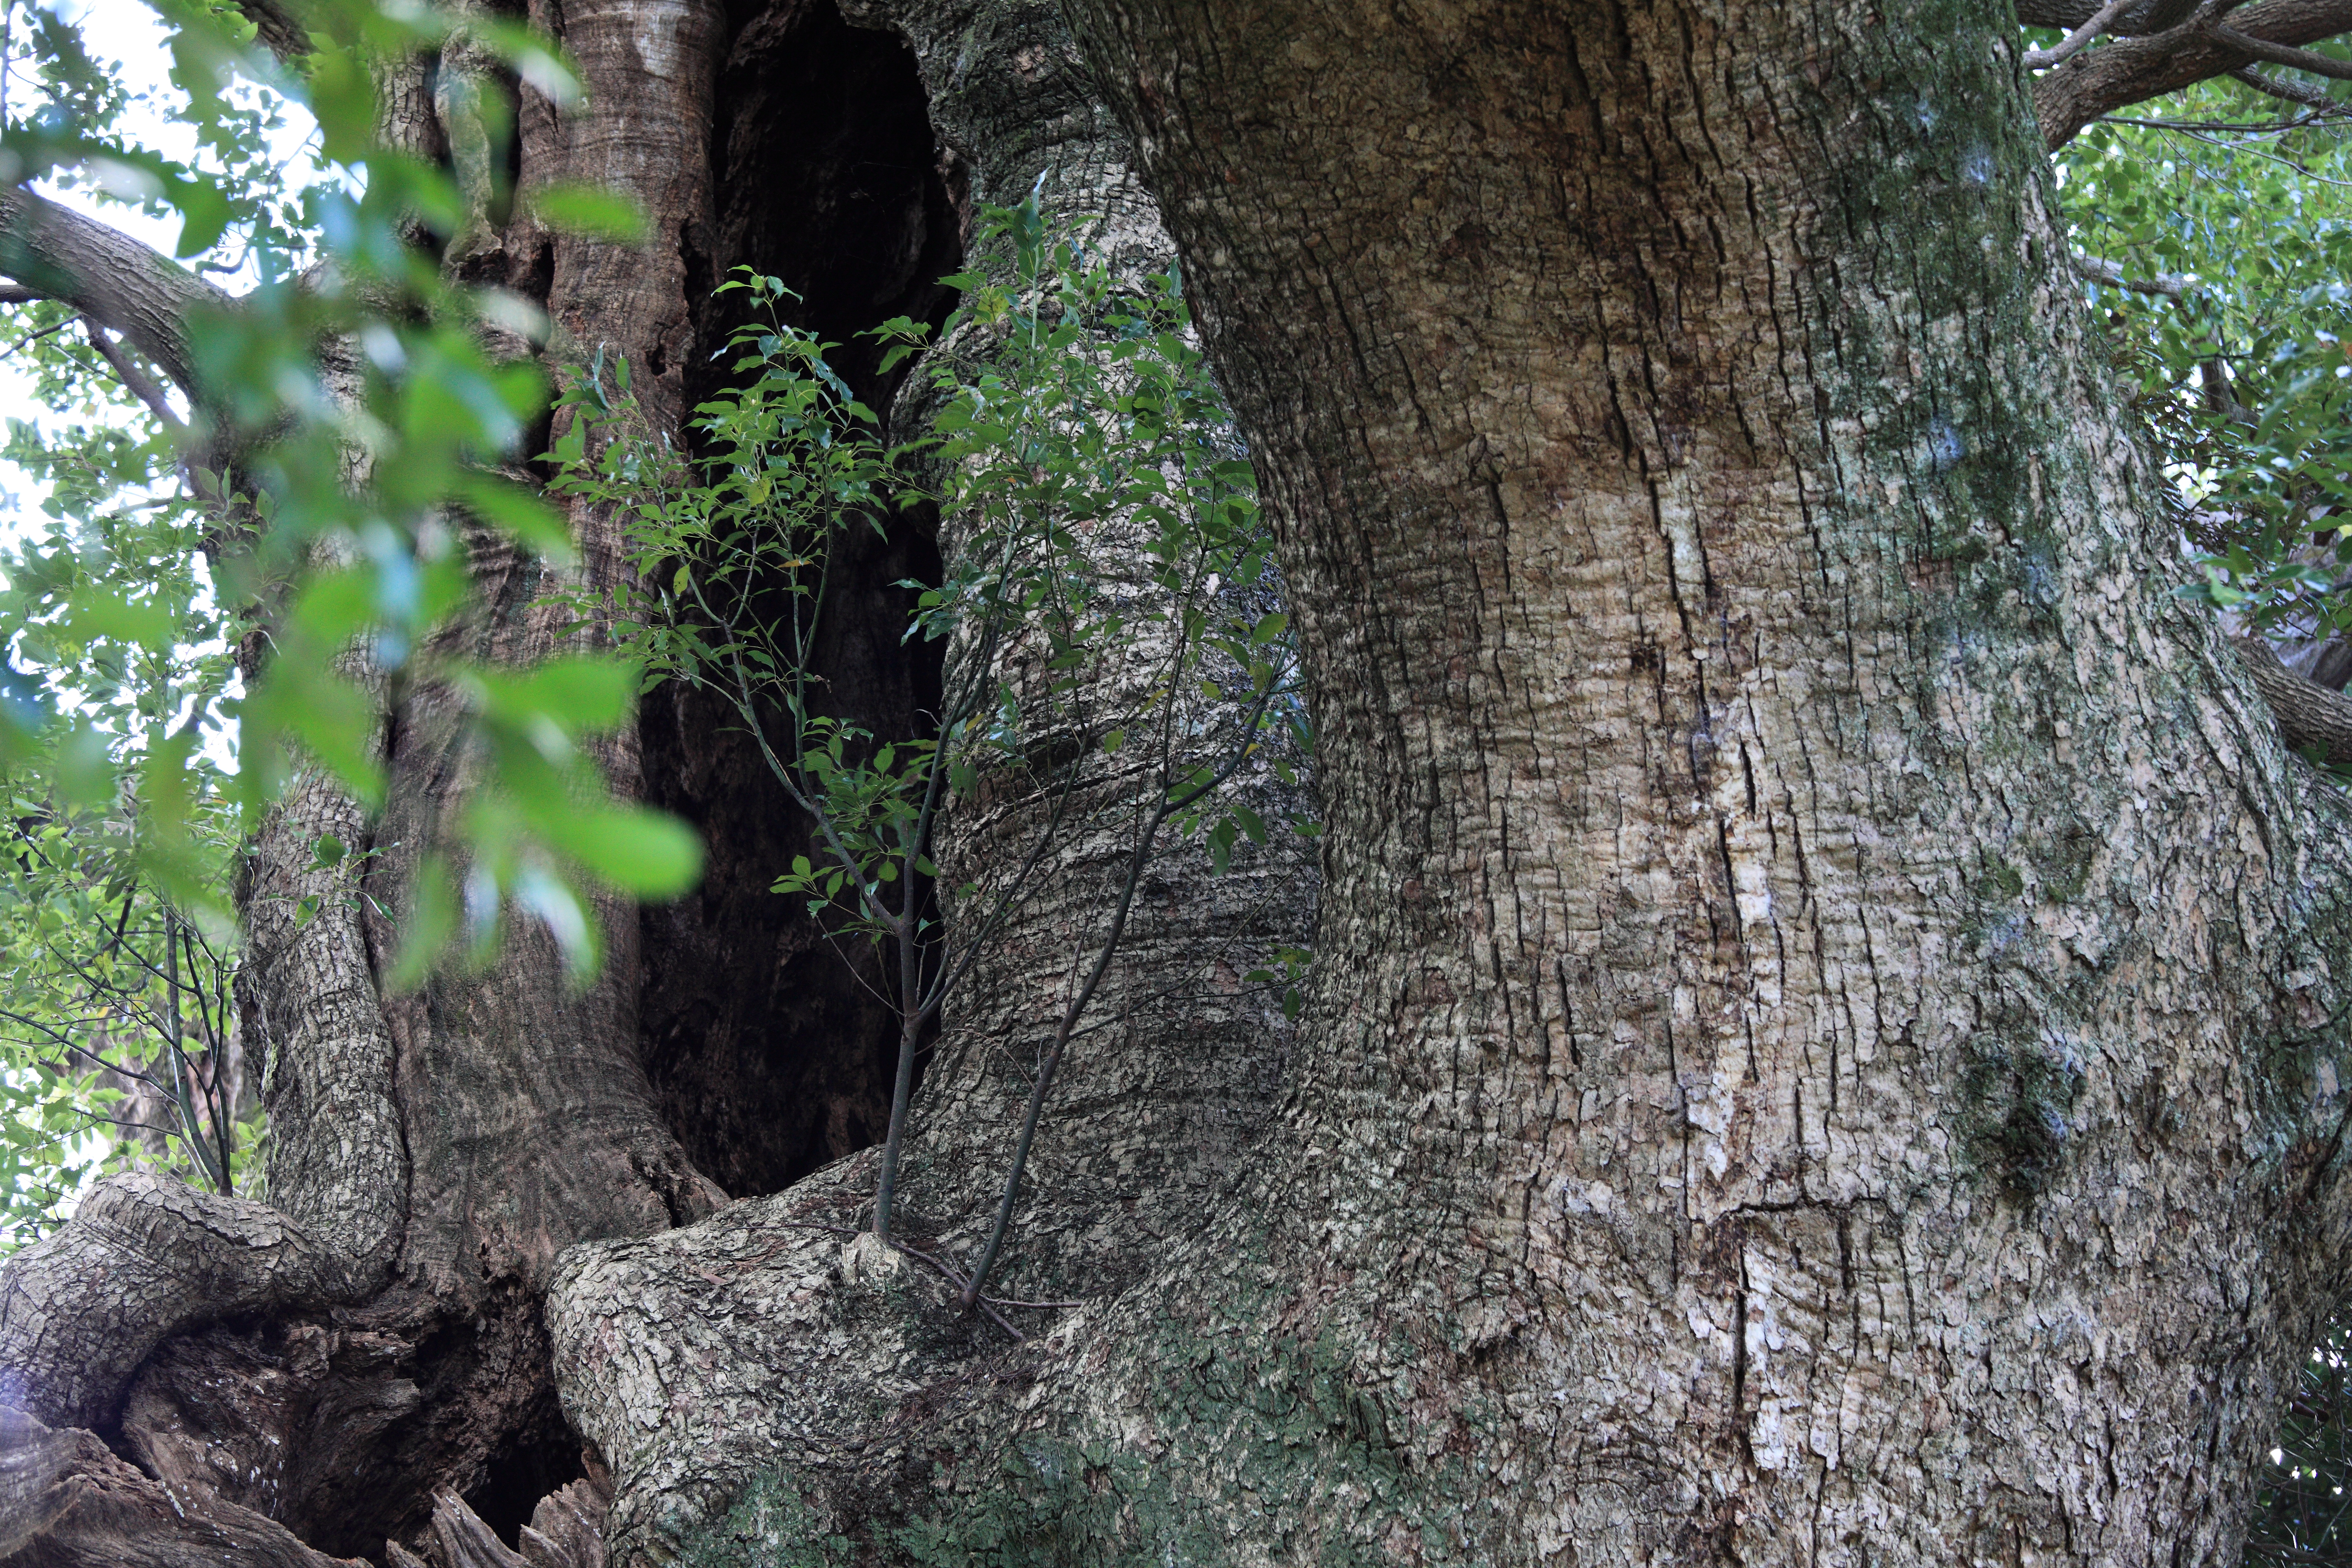
tree, nature, forest, branch, plant, trail, flower, trunk, wildlife, green, high, jungle, flora, rainforest, 5d, hires, woodland, habitat, markii, hi, res, resolution, 5photosaday, camphortree, natural environment, woody plant